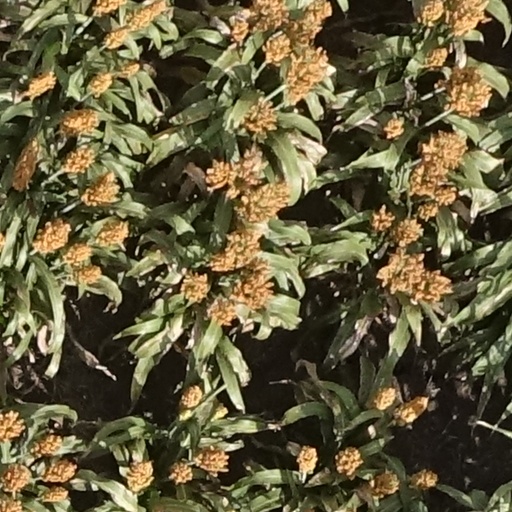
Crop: sorghum